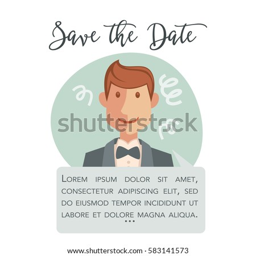
save the date invitation card design .